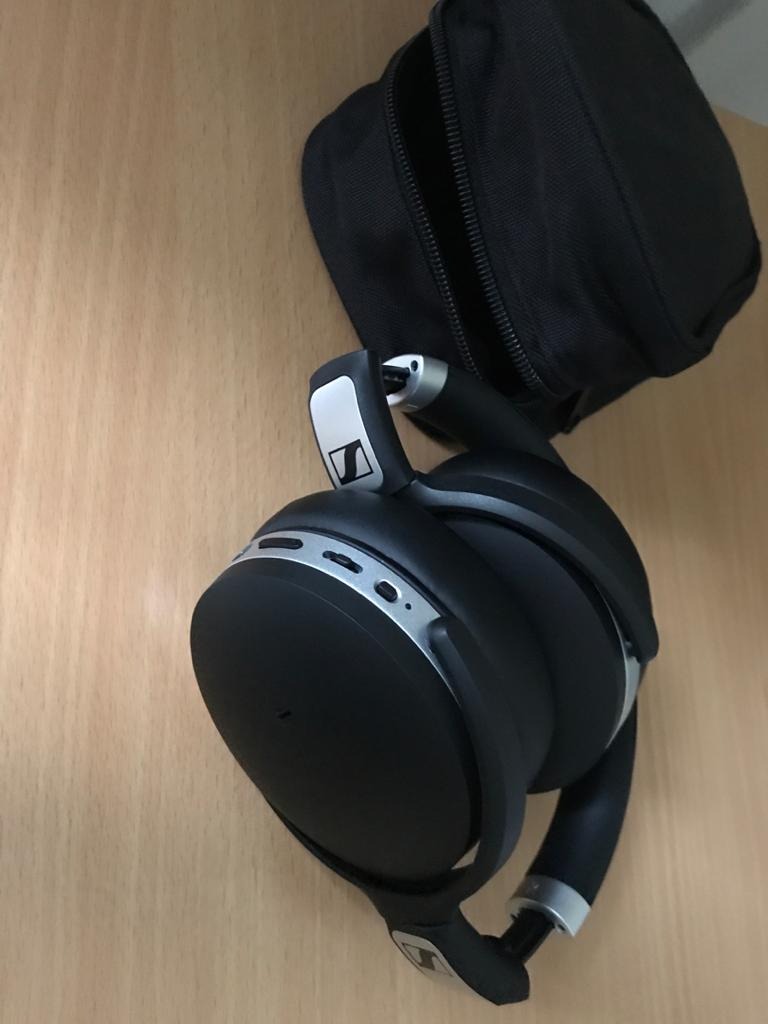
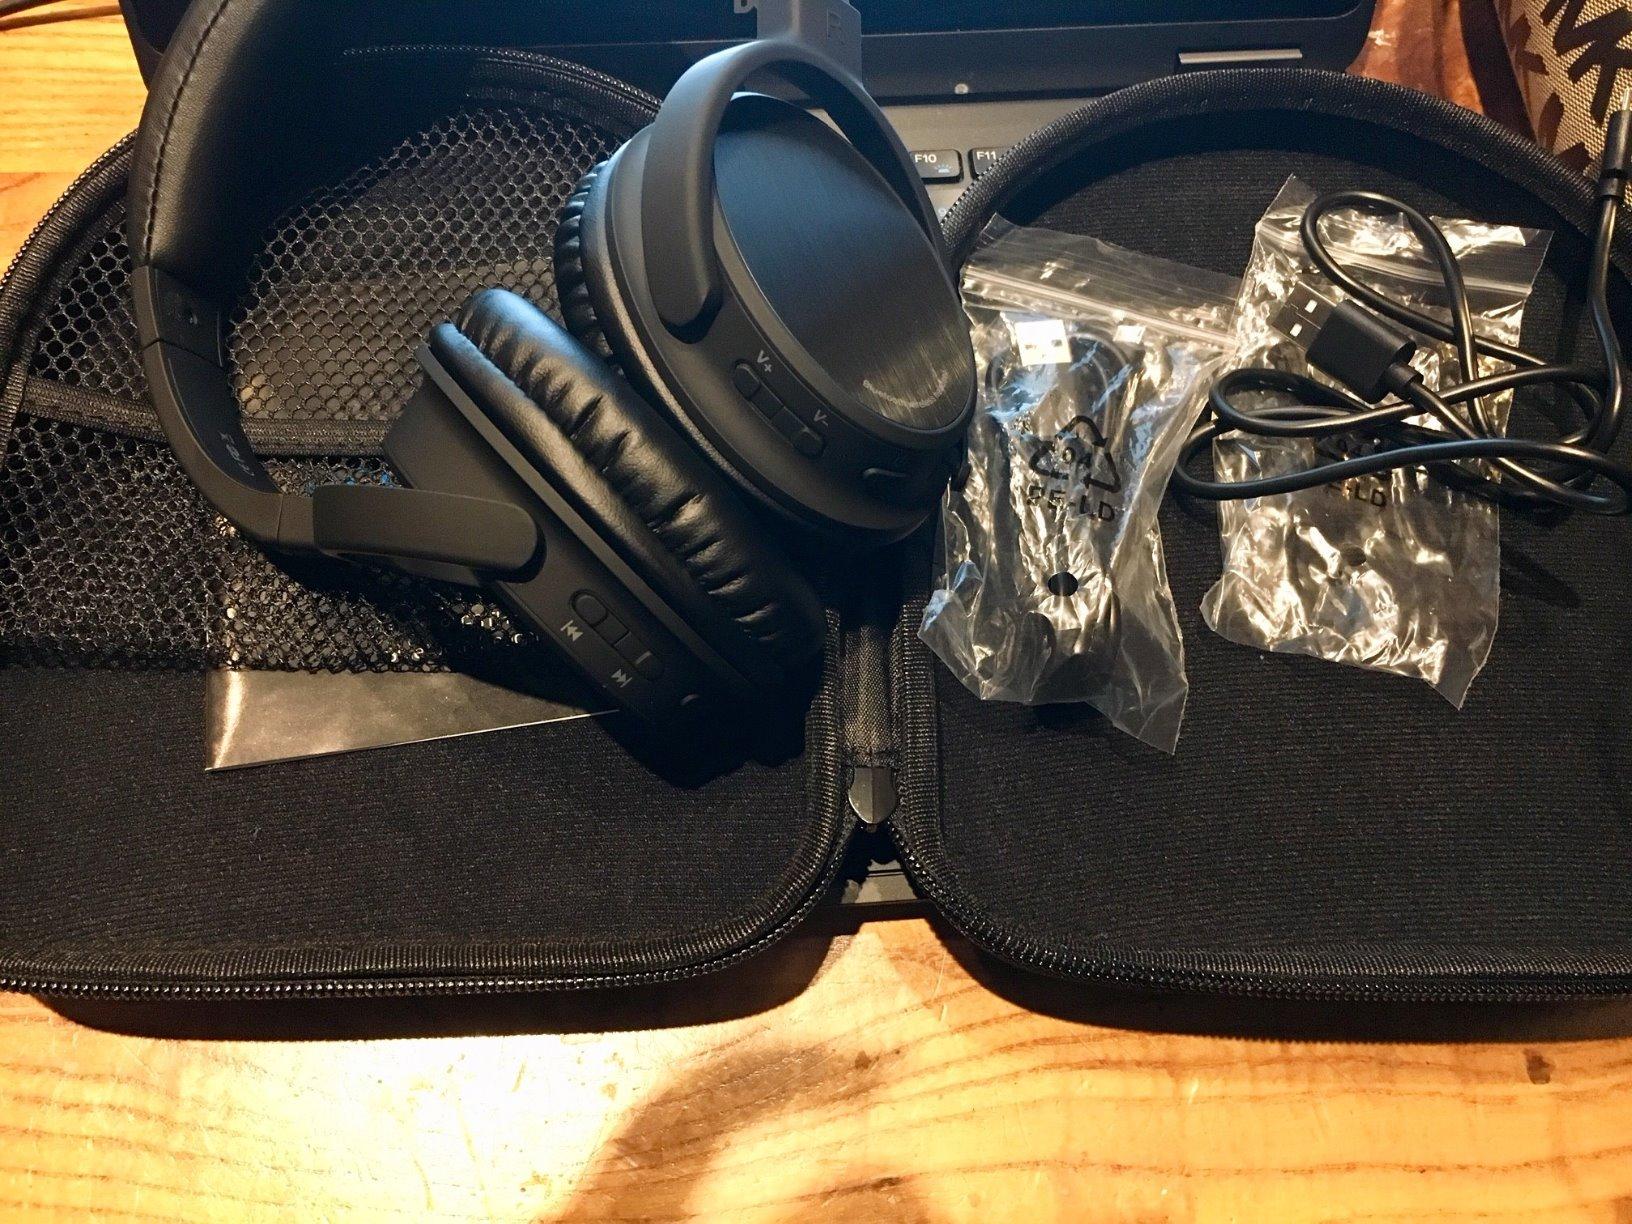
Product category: headphones
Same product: no